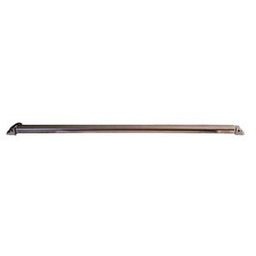
9939.006 (Hannay Reels) Assembly A With 38 In. Roller Bar
Brand: Hannay Reels
Assembly A with 38 Roller Bar & mounting blocks,cut to length
Category: Sporting Goods > Outdoor Recreation > Fishing > Fishing Reels > Triggerspin Fishing Reels